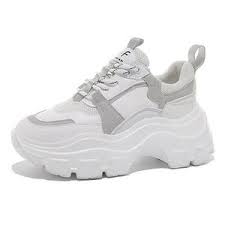
Label: Sneaker